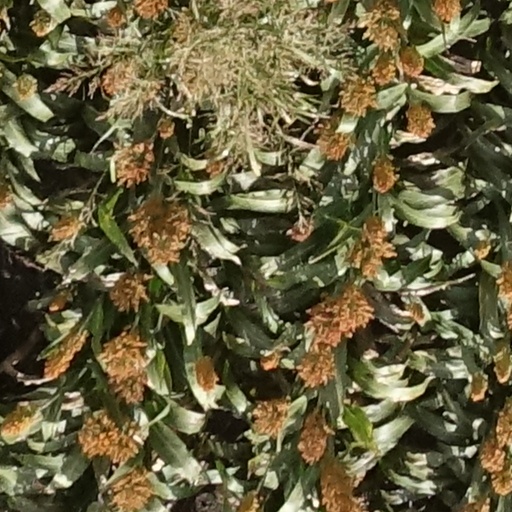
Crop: sorghum